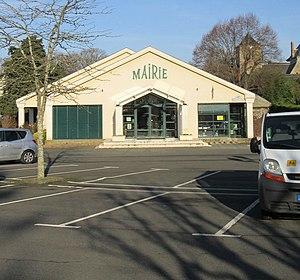
La mairie de Solesmes, Sarthe, France
Solesmes est une commune française, située dans le département de la Sarthe en région Pays de la Loire, peuplée de 1 198 habitants.